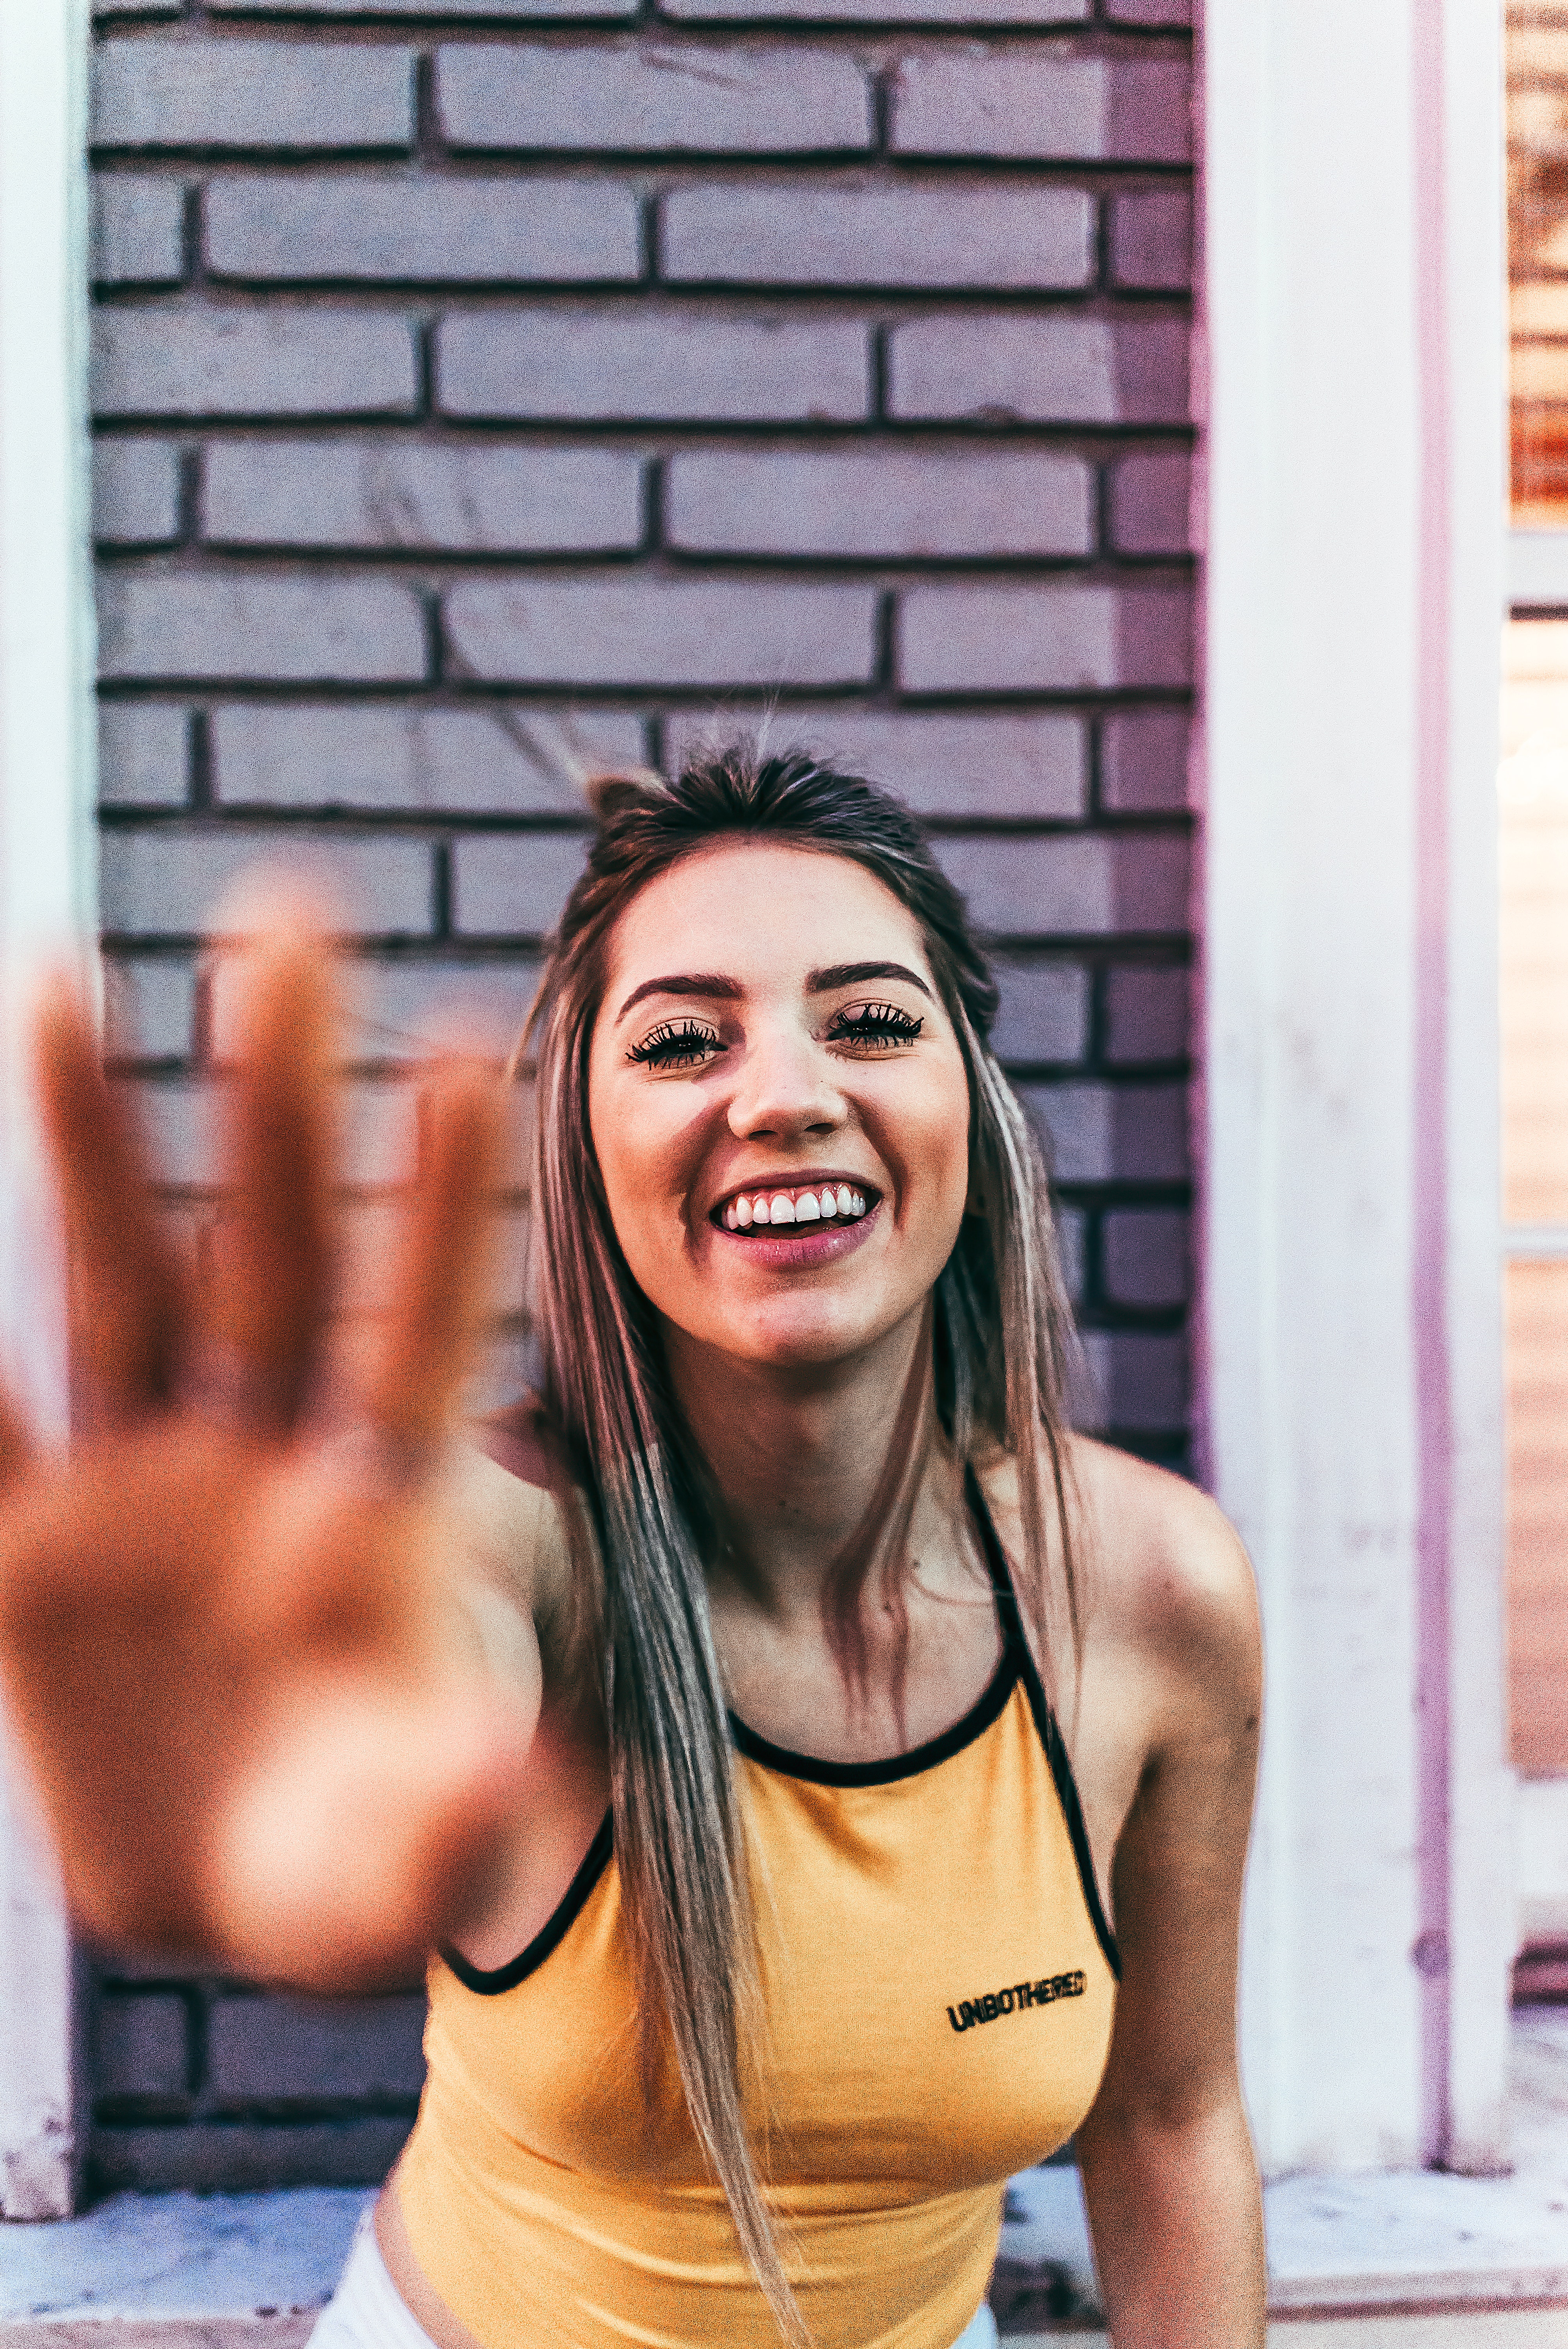
face, facial expression, shoulder, smile, beauty, head, physical fitness, skin, arm, fun, abdomen, undergarment, human body, photography, summer, photo shoot, muscle, happy, hand, neck, model, laugh, trunk, vacation, long hair, brown hair, chest, gesture, sportswear